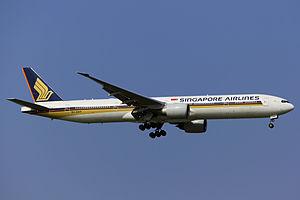
"Singapore Airlines Limited est une compagnie aérienne, basée à Singapour, considérée comme une des meilleures du monde depuis quelques années. La compagnie a été élue 2ᵉ Compagnie de l'Année au World Airline Awards de Skytrax derrière Qatar Airways en 2015. Selon Skytrax encore, Singapore Airlines est au 1ᵉʳ rang mondial au ""Best Business Class Award"" 2015.